History of the United States (1865–1917)

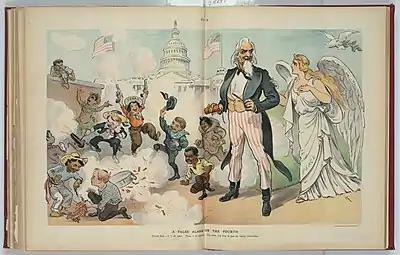
Celebrating ethnic pluralism on 4th of July. 1902 "Puck" editorial cartoon.

Immigrants were pushed out of their homelands by poverty or religious threats, and pulled to America by jobs, farmland and kin connections. They found economic opportunity at factories, mines and construction sites, and found farm opportunities in the Plains states.